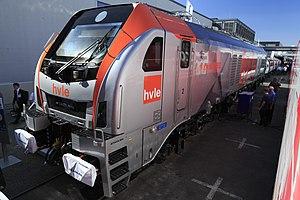
La série des Euro Dual sont des locomotives diesel-électriques bi-mode construites par Stadler. Elles sont en service en Allemagne, Royaume-Uni, Afrique du Sud, Bolivie et Tanzanie et en essai en France.